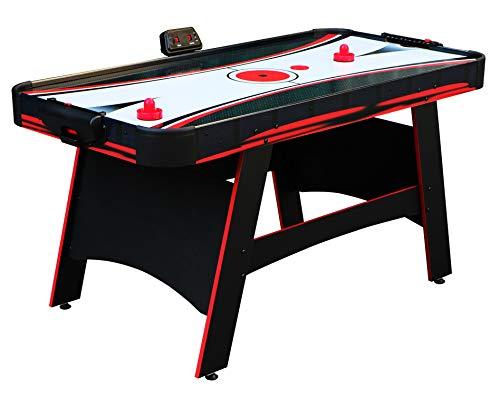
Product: Hathaway Ranger 5' AIR Hockey Table, 60" L x 30" W x 31" H, Black
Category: Sports & Outdoors | Sports & Fitness | Leisure Sports & Game Room | Arcade & Table Games | Air Hockey
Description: PERFECT FOR FAMILIES – Kids will love the fast-paced excitement of this tournament-quality air hockey table.
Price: $156.99
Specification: Product Dimensions:         60 x 30 x 31 inches ; 42 pounds    |Shipping Weight: 55 pounds (View shipping rates and policies)|ASIN: B07HRB9GWH|Item model number: BG50280|    #136    in Air Hockey Tables & Equipment